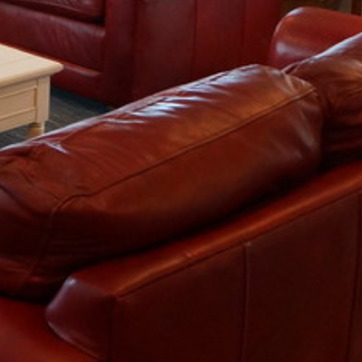
Material: leather